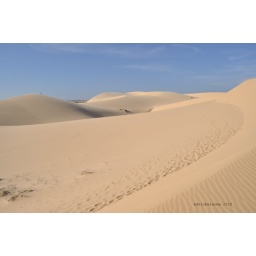
Massive white sand dunes in Phan Thiet Vietnamphoto was taken using a Nikon D5000